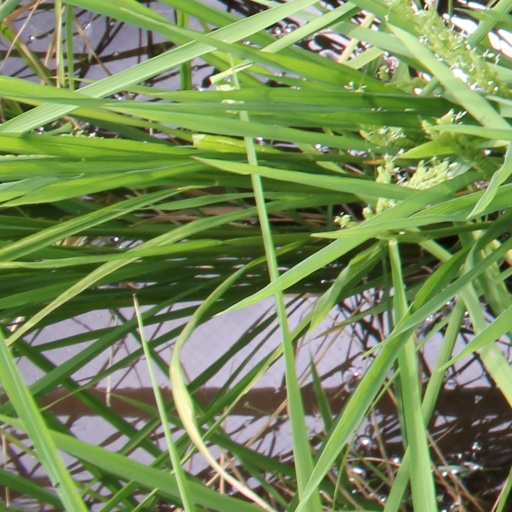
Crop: rice